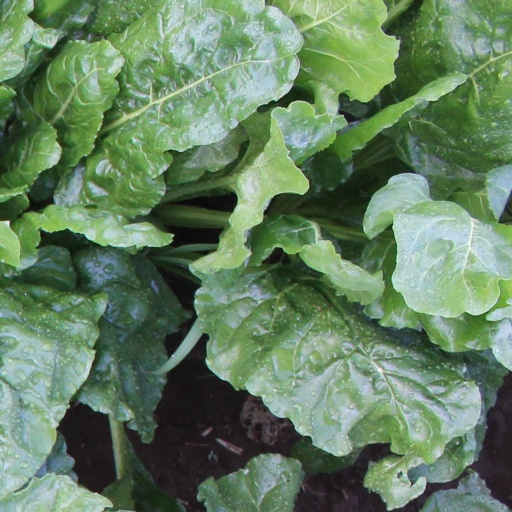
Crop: sugar beet